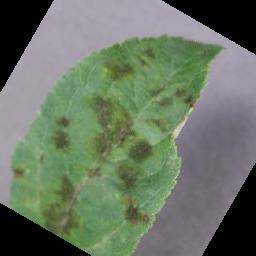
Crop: apple
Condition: scab